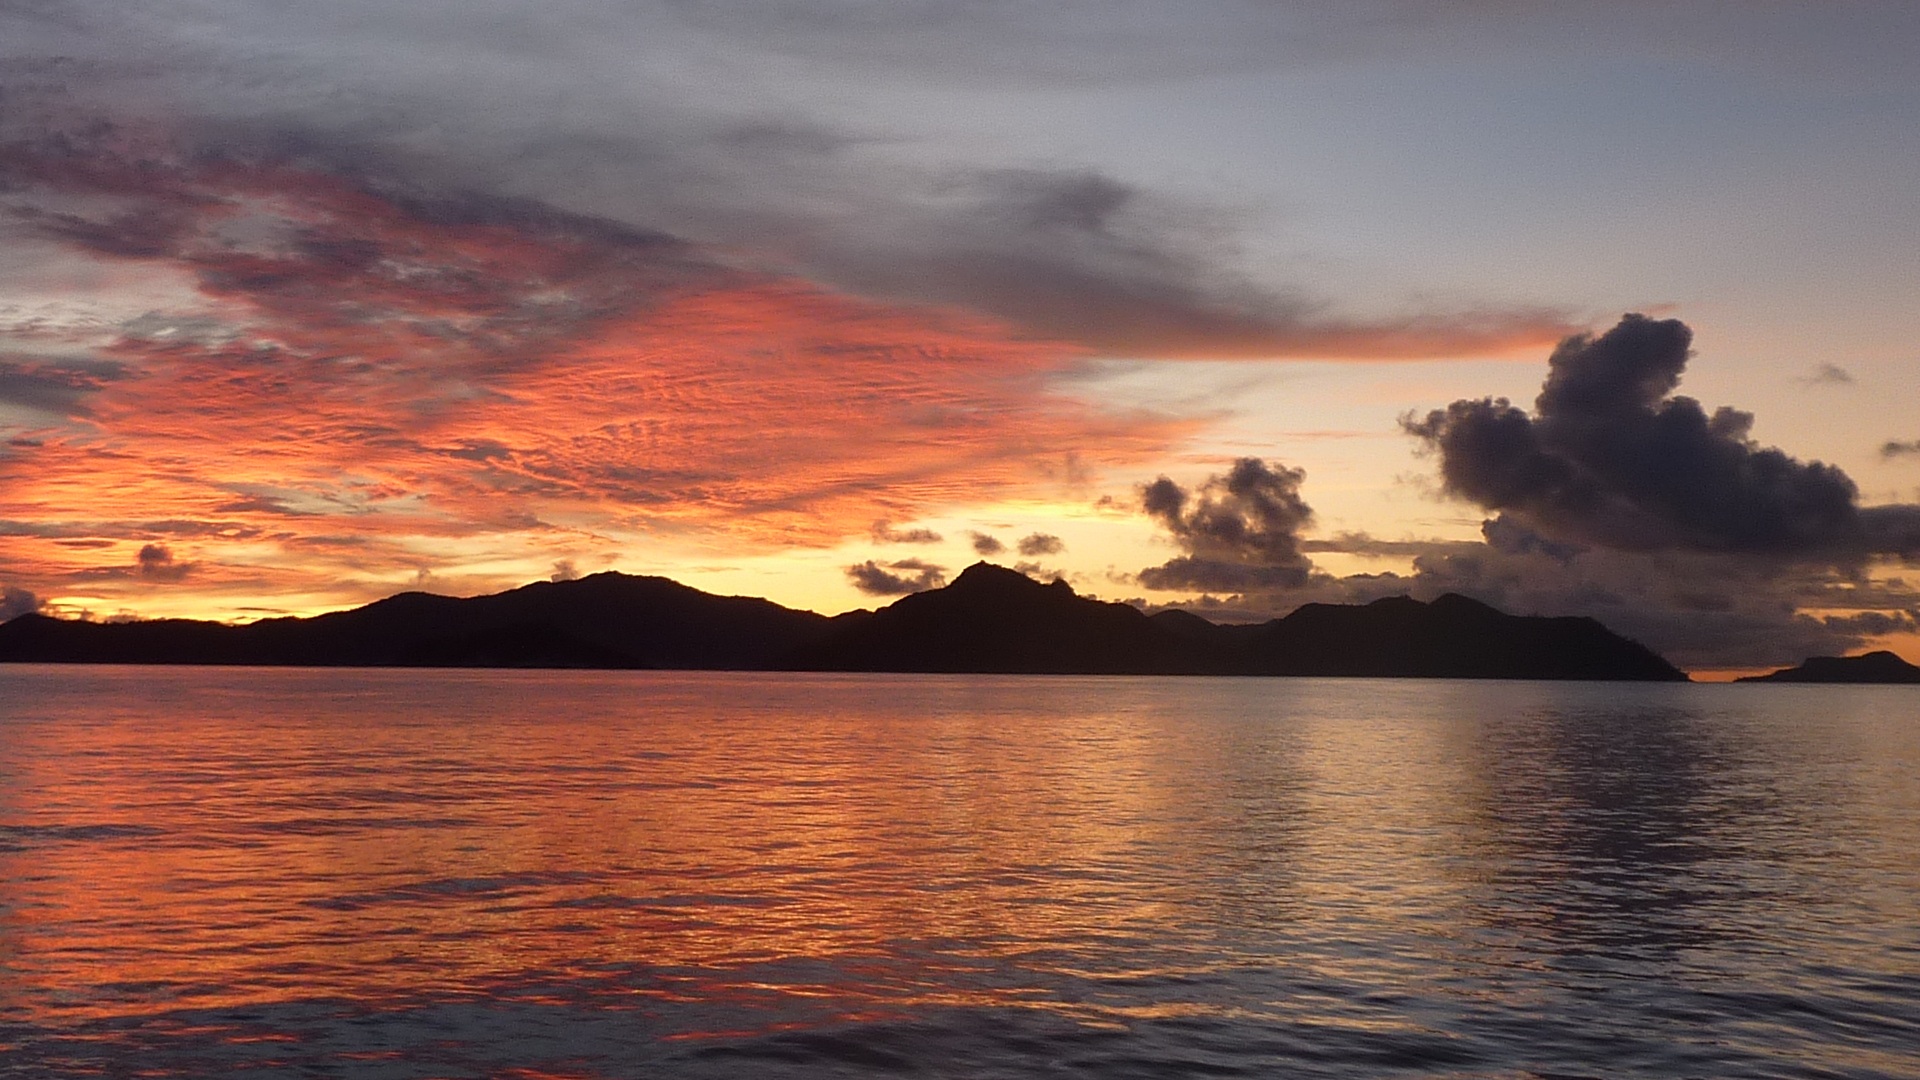
sea, coast, ocean, horizon, cloud, sky, sun, sunrise, sunset, morning, shore, wave, dawn, summer, dusk, evening, twilight, orange, reflection, bay, clouds, mountains, loch, afterglow, meteorological phenomenon, wind wave